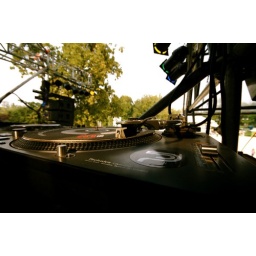
the monument is coming to life: visitors leaving messages, relaxing in seats, admiring the masterpieces of the street artists